Luca di Montezemolo

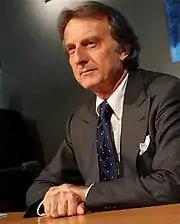
Luca di Montezemolo in 2008

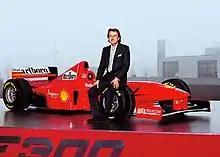
Luca di Montezemolo with a Ferrari F300

Montezemolo's sporting career began at the wheel of a Giannini Fiat 500 which he raced together with his friend Cristiano Rattazzi. Later, Montezemolo briefly drove for the privately owned Lancia rally team known as HF Squadra Corse. He joined the auto manufacturing conglomerate FIAT S.p.A., headquartered in Torino. In 1973 was moved to Ferrari, where he became Enzo Ferrari's assistant and, in 1974, manager of the Scuderia. During his involvement with the team, Ferrari won the Formula One World Championship with Niki Lauda in 1975 and 1977.